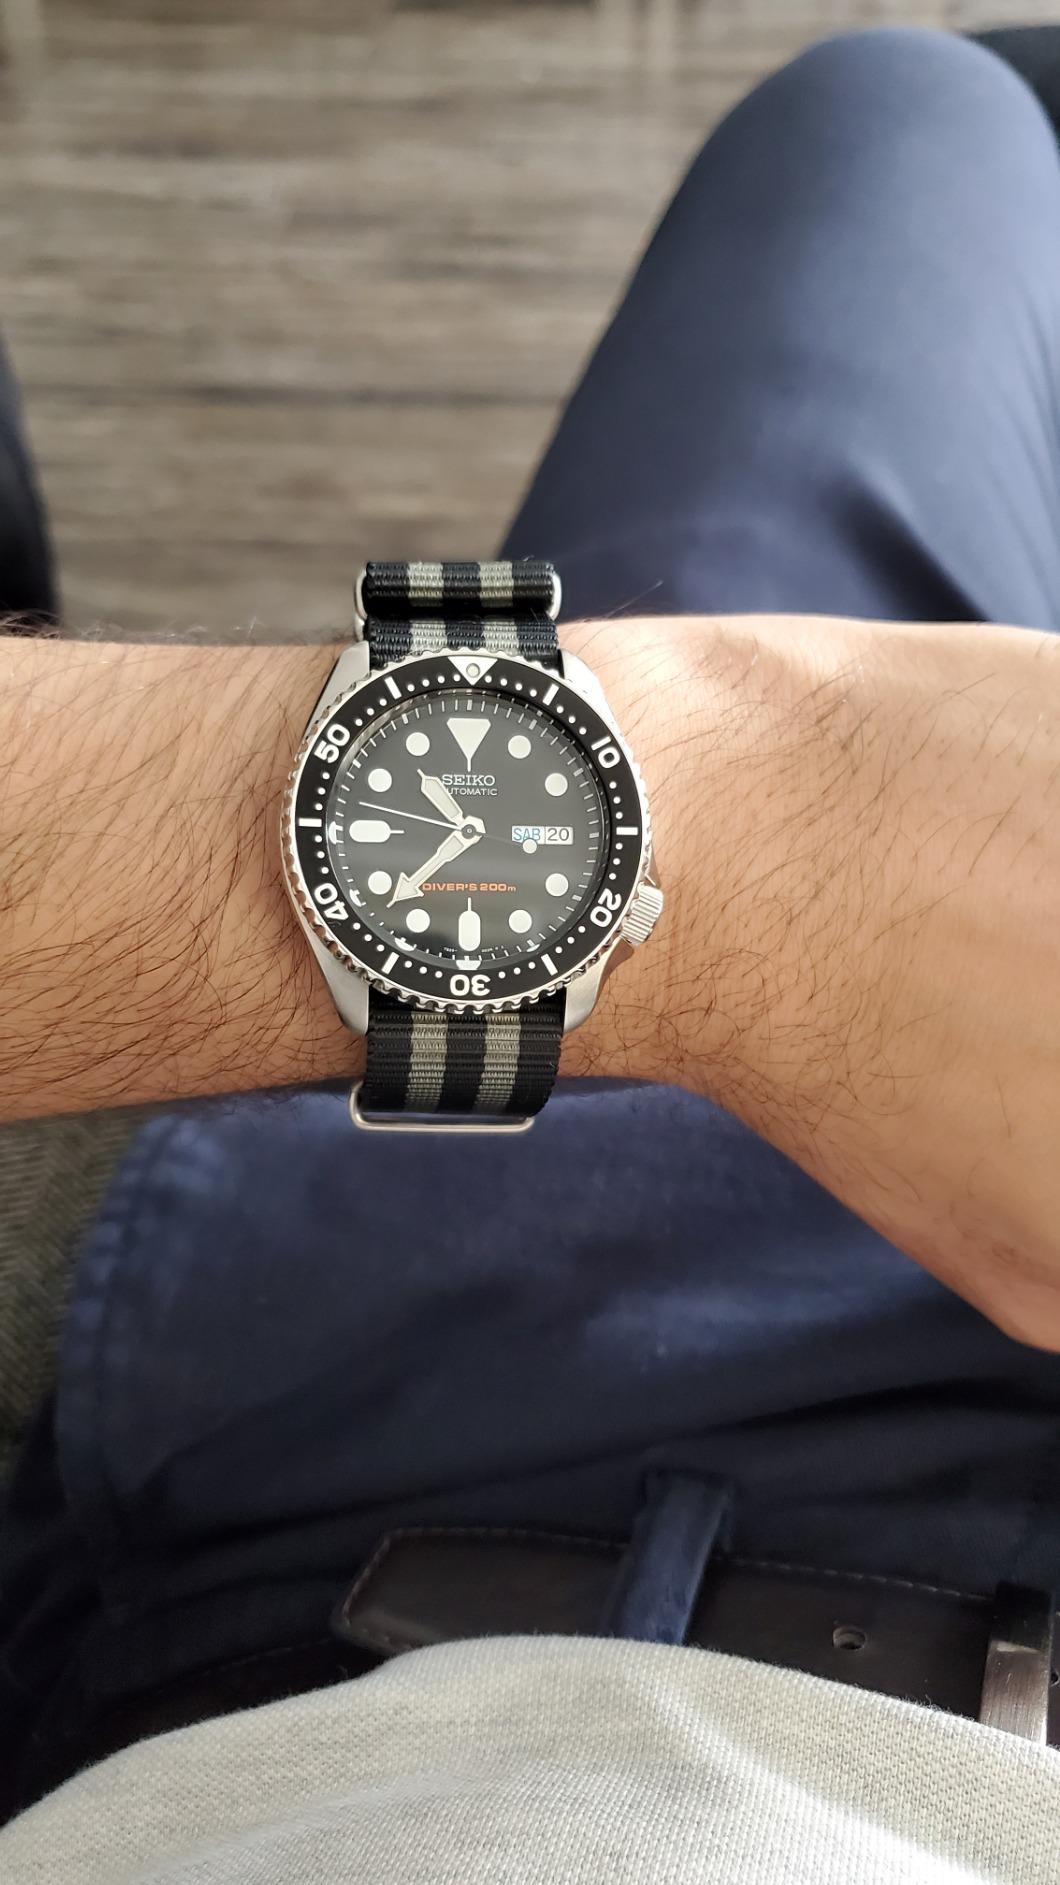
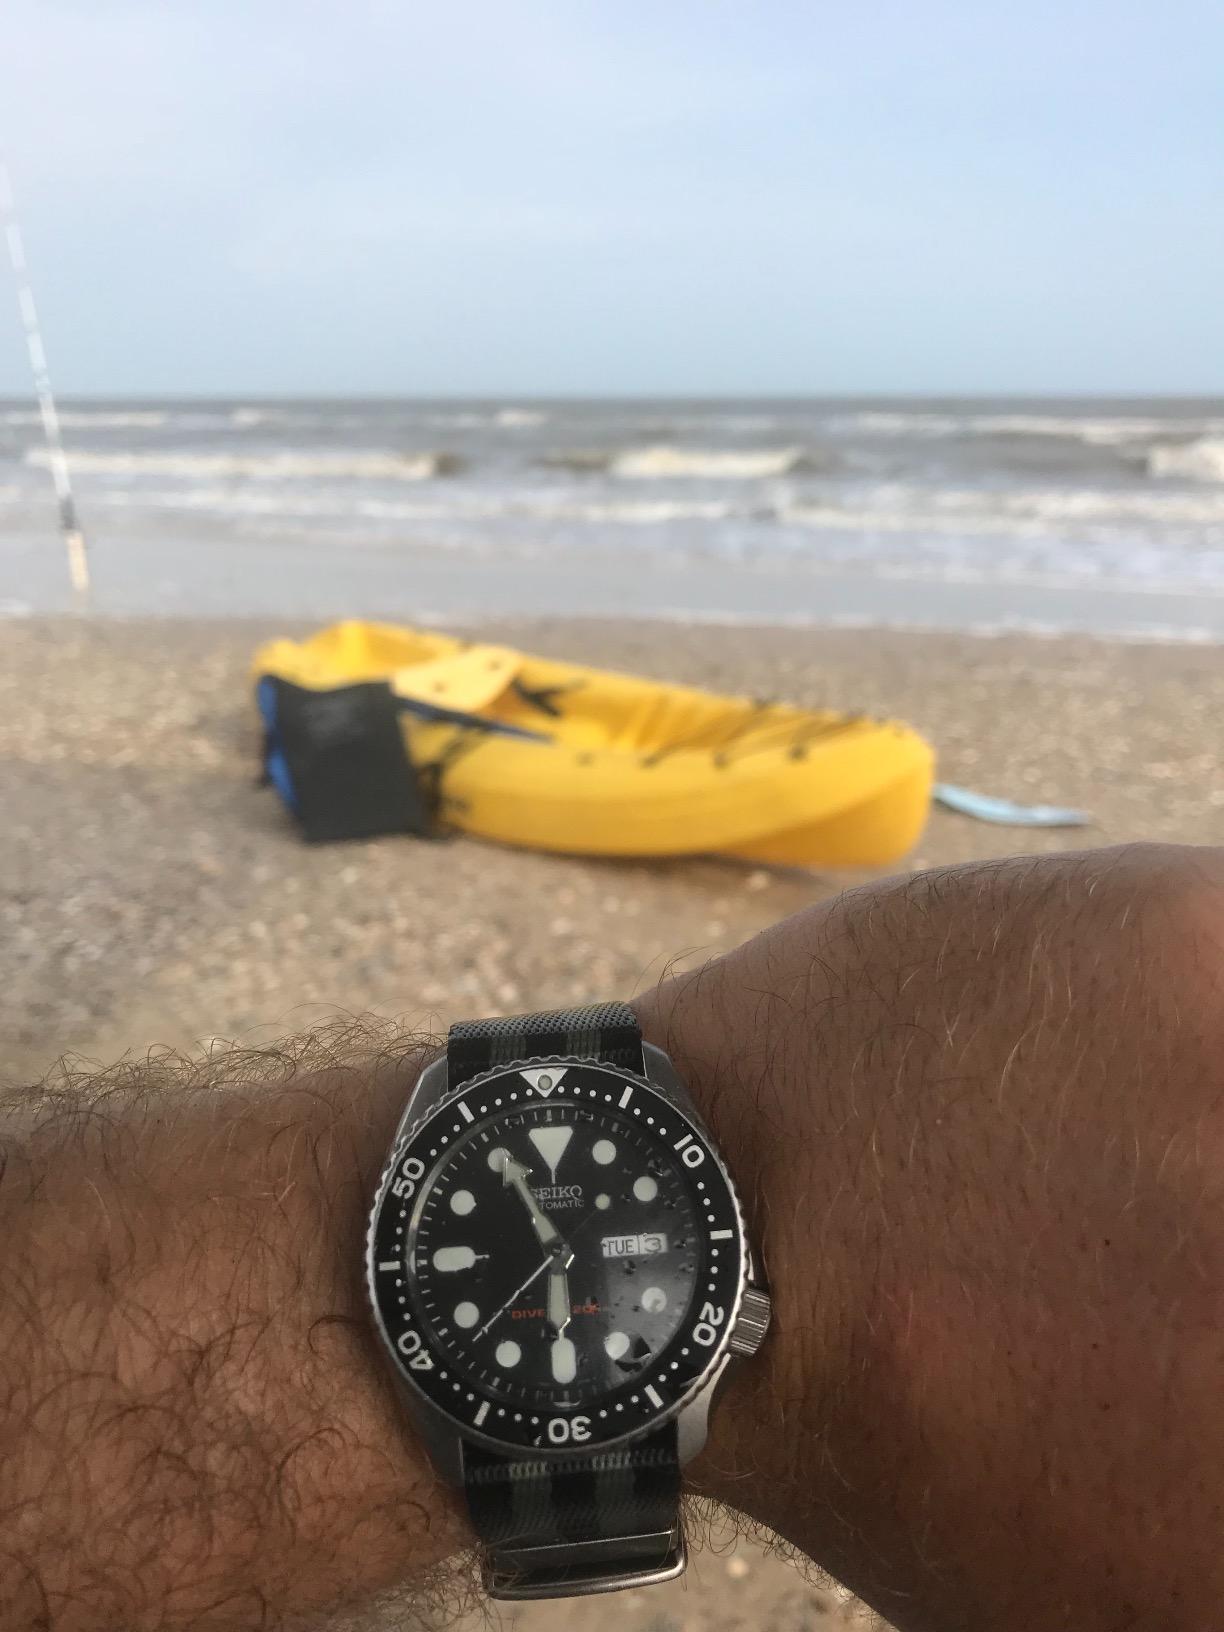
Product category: accessories_watch
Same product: yes